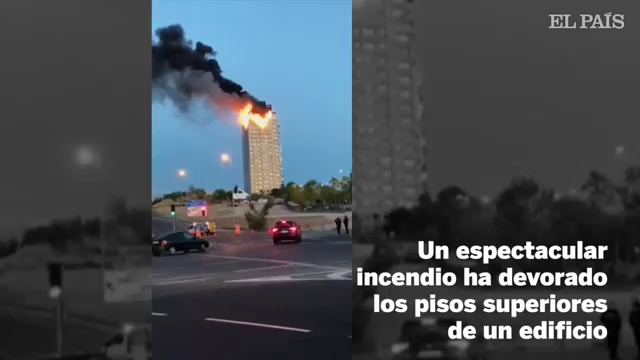
Fire: yes
Smoke: yes